Dutch conquest of the Banda Islands

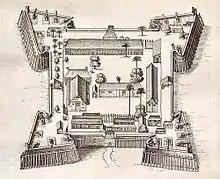
Fort Nassau on Banda Neira in 1646.

The Dutch East India Company (known by its Dutch acronym, VOC) was founded on 20 March 1602 as a merger of the twelve , with the exclusive right to all Dutch navigation and trade in Asia and the East Indies, including the right to conclude treaties, declare and wage war, and establish fortresses and trading posts. In early April 1609, a Dutch fleet commanded by Pieter Willemsz Verhoeff arrived at Banda Neira and wanted to force the establishment of a fortress. The Bandanese preferred free trade so that they could play off the various European countries' merchants against each other and sell their products to the highest bidder. However, the Dutch sought to establish a monopoly on the spice trade so that the Bandanese could sell their products only to the Dutch. Negotiations were arduous, and, at a certain point in late May 1609, the chieftains lured Verhoeff and two other commanders who had left their fleet to negotiate on the beach, into the woods into an ambush and killed them. Their guard was also massacred by the Bandanese, so that a total of 46 Dutchmen were killed. In retaliation, the Dutch soldiers plundered several Bandanese villages and destroyed their boats. In August, a peace favourable to the Dutch was signed: the Bandanese recognised Dutch authority and monopoly on the spice trade. That same year, Fort Nassau was built on Banda Neira to control the nutmeg trade.